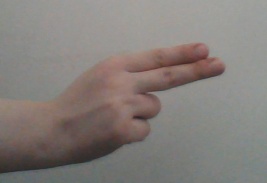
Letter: ain